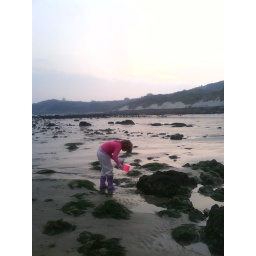
Delving in the rock pools on the Warren beach Folkestone